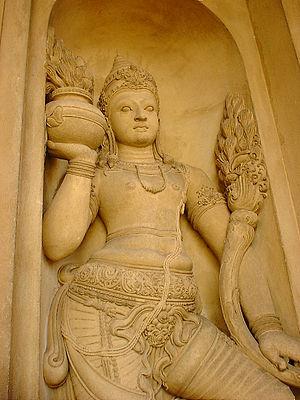
Le Kelaniya Rāja Mahā Vihāra ou temple Kelaniya est un temple bouddhiste situé dans le quartier de Kelaniya de la ville de Colombo, au Sri Lanka. Le Vénérable Professeur Kollupitiye Mahinda Sangharakkhitha Thera est le patriarche du "Kelaniya Rāja Mahā Vihāra", il est aussi directeur de la faculté bouddhiste et pali de l'Université de Kelaniya.